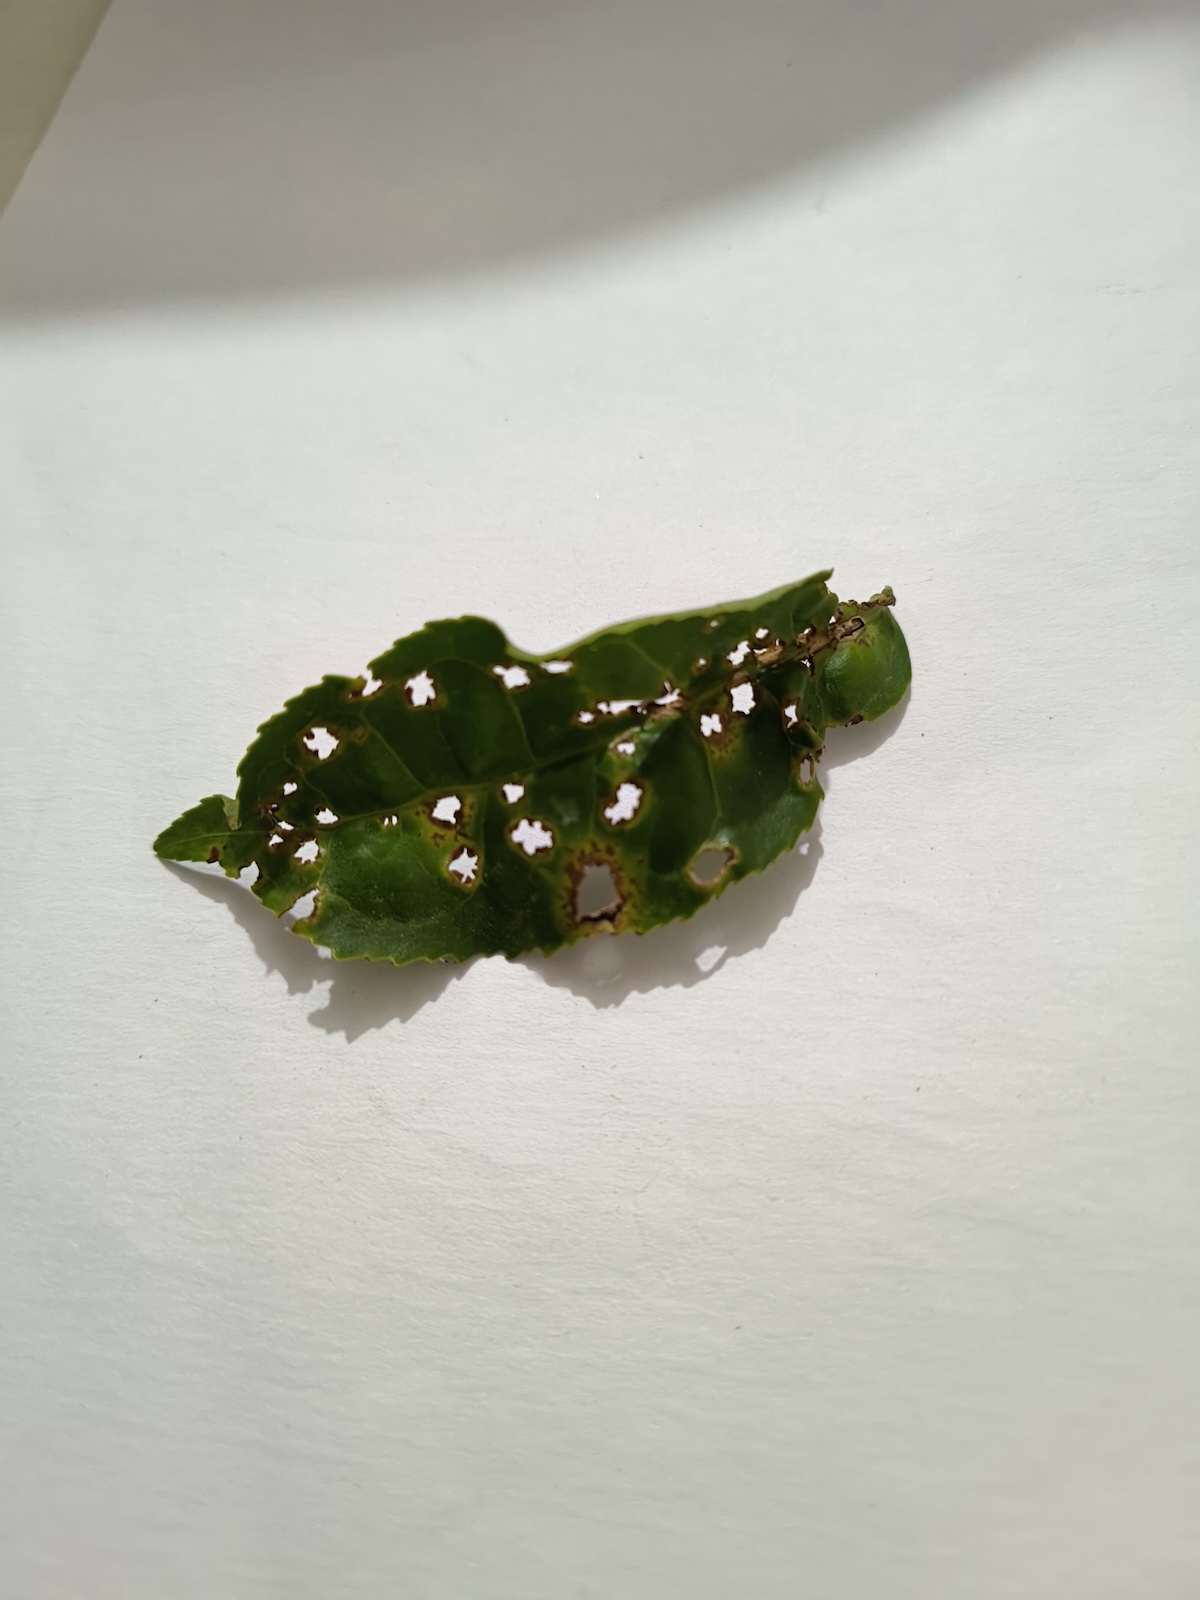
Label: Green mirid bug